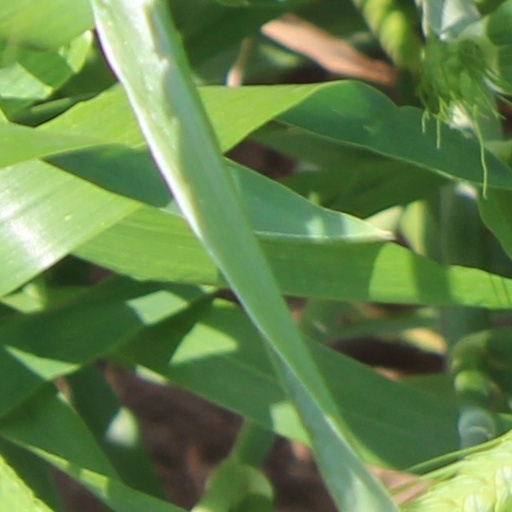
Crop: wheat